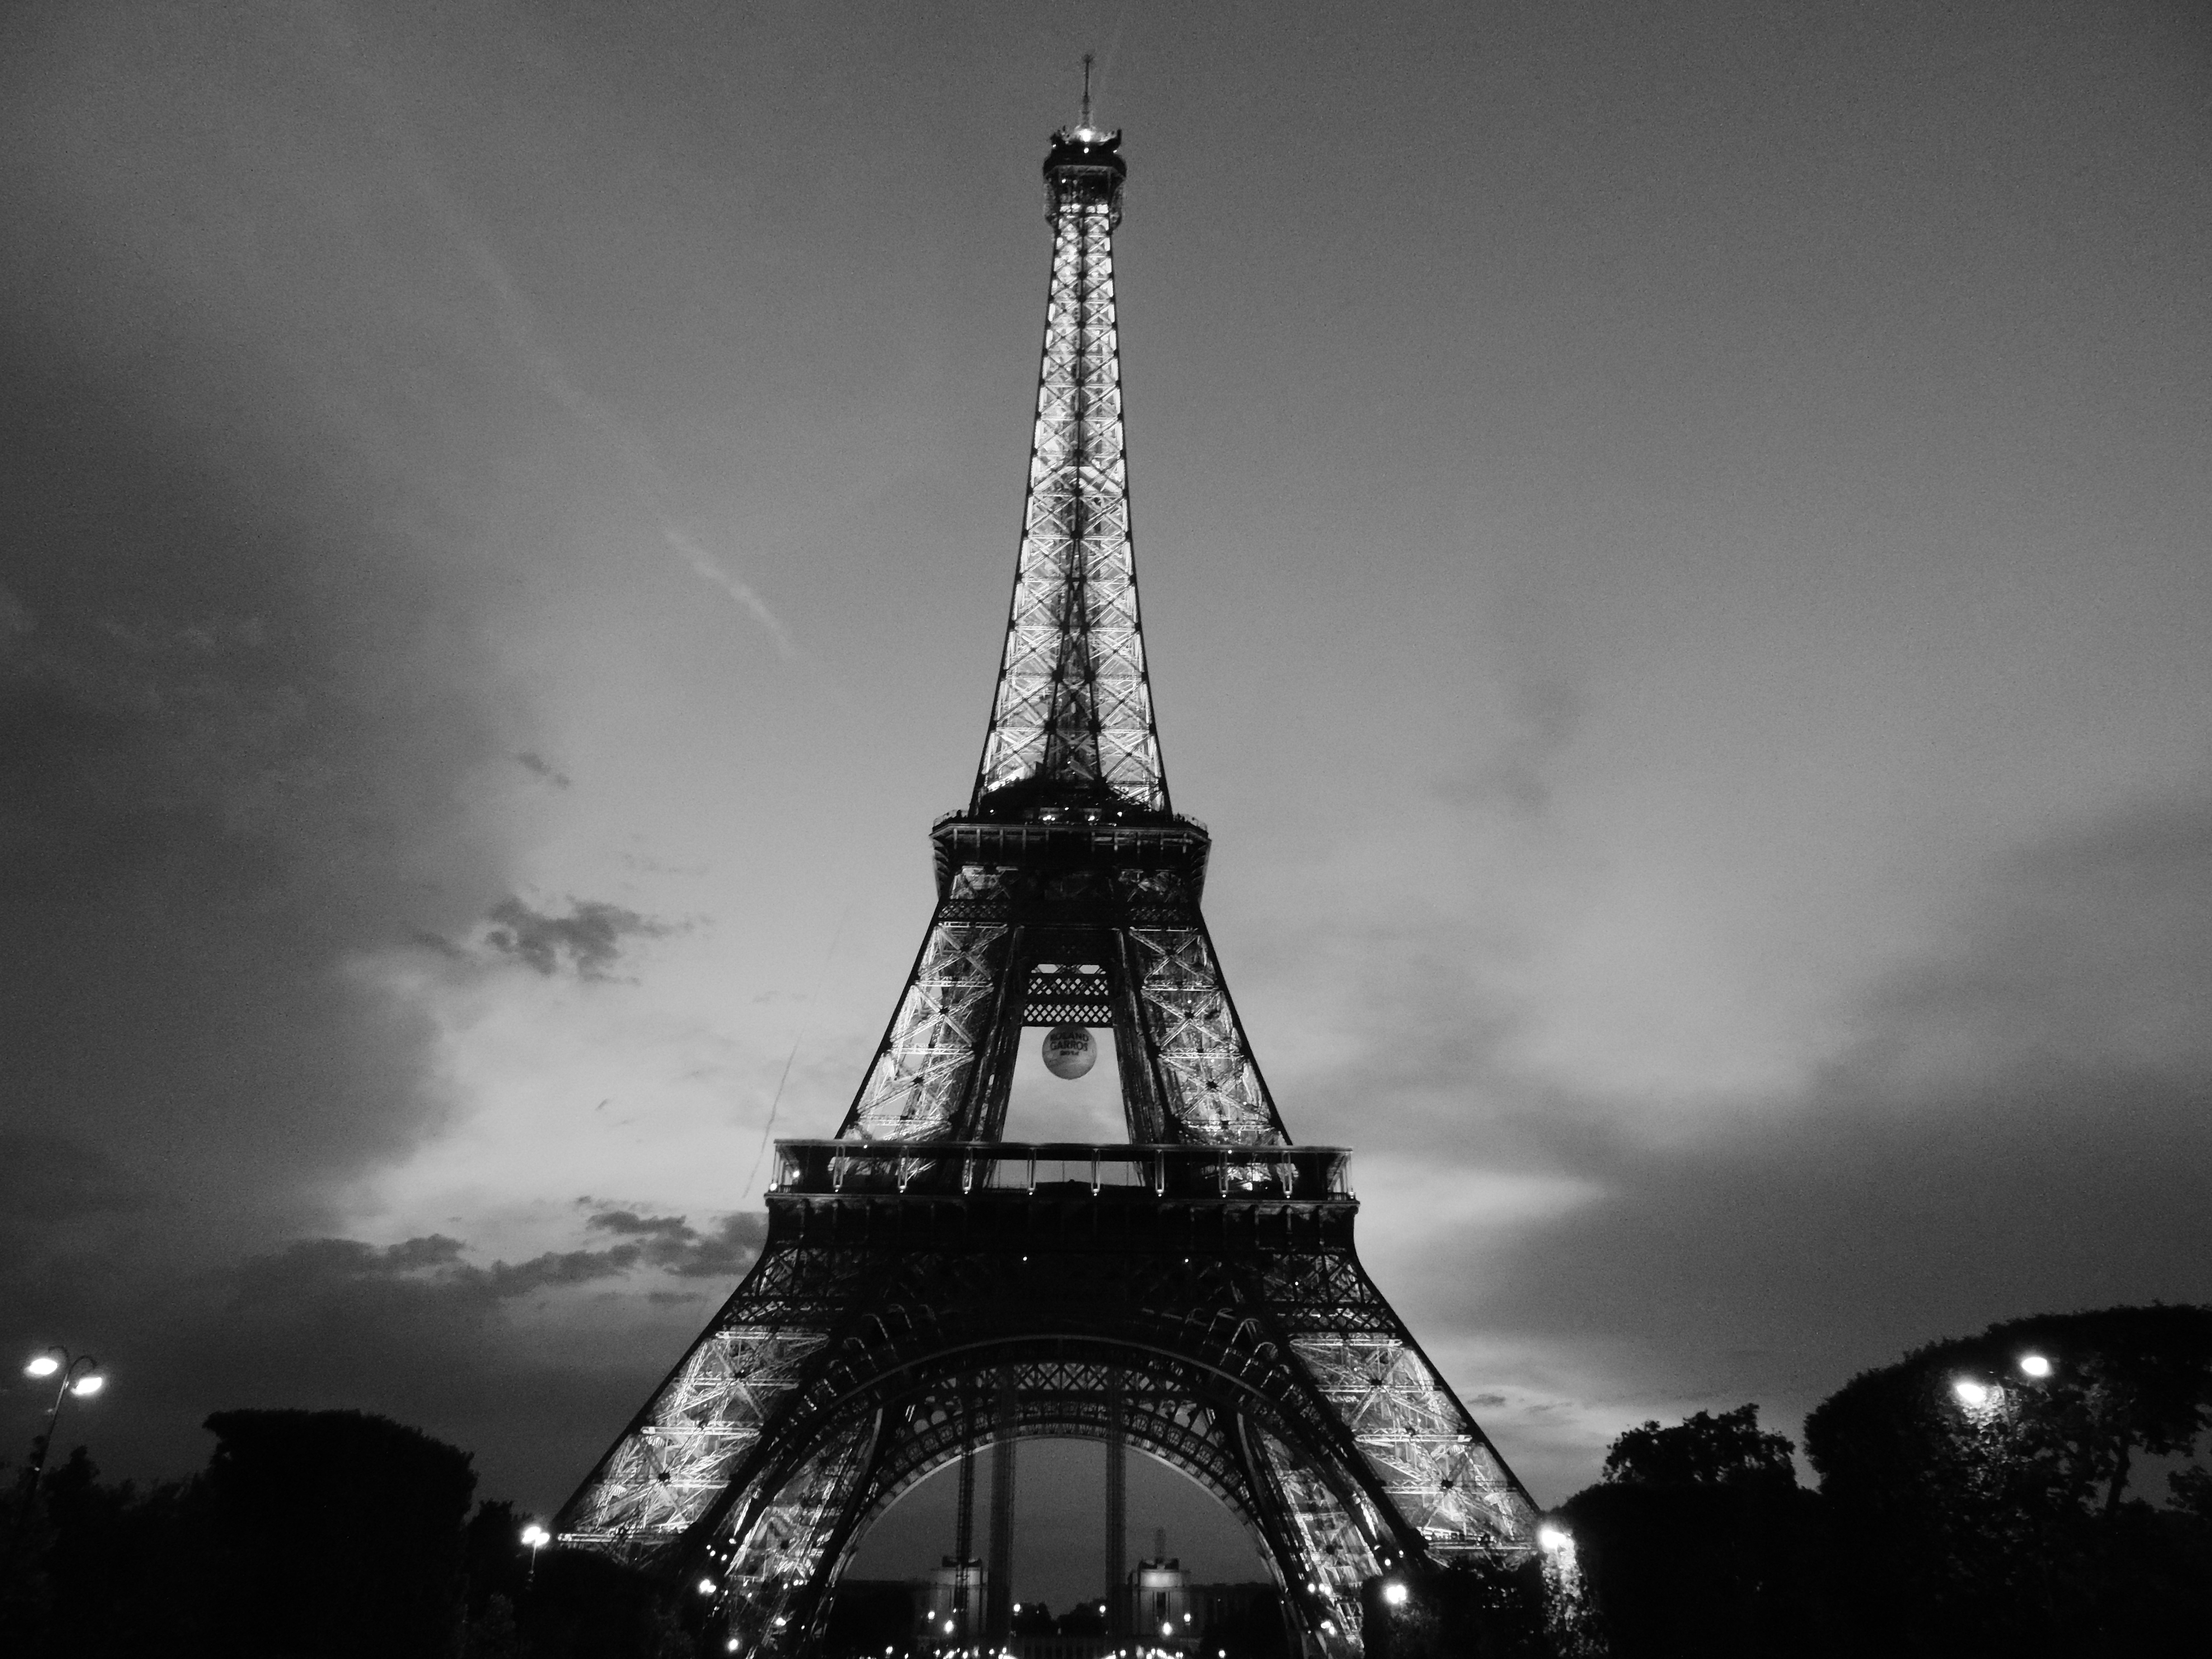
light, cloud, black and white, architecture, skyline, night, photography, city, eiffel tower, paris, skyscraper, cityscape, france, construction, reflection, tower, landmark, darkness, black, monochrome, spire, monochrome photography